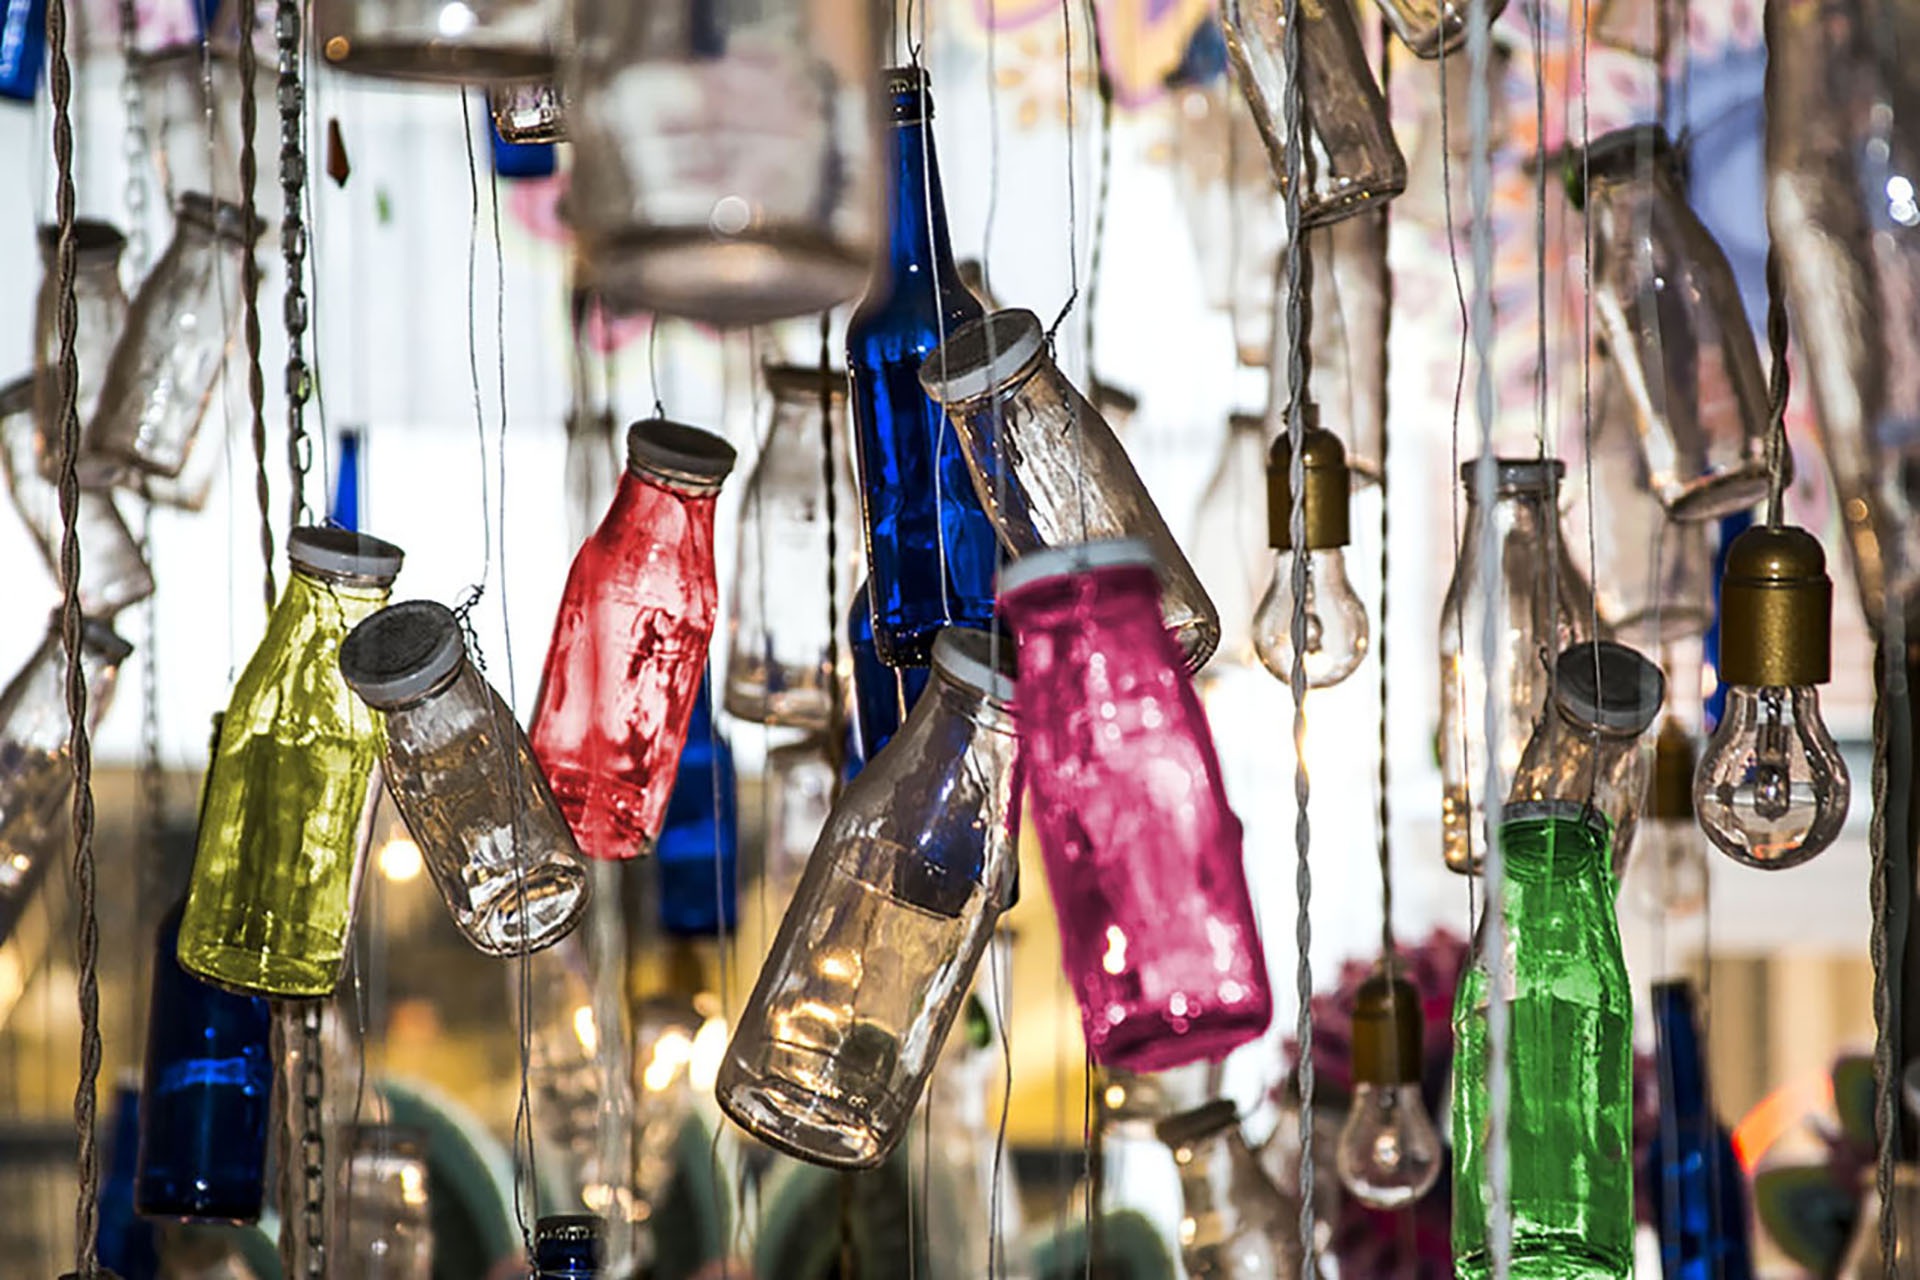
light, abstract, glass, city, spring, color, drink, bazaar, market, shopping, colorful, public space, art, bottles, light reflections, modern art, display window, human settlement